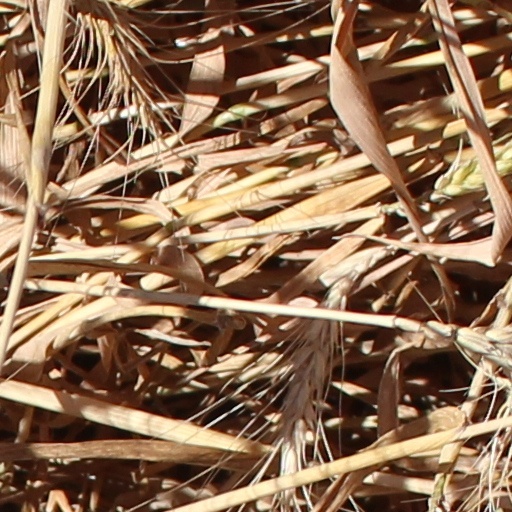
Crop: wheat